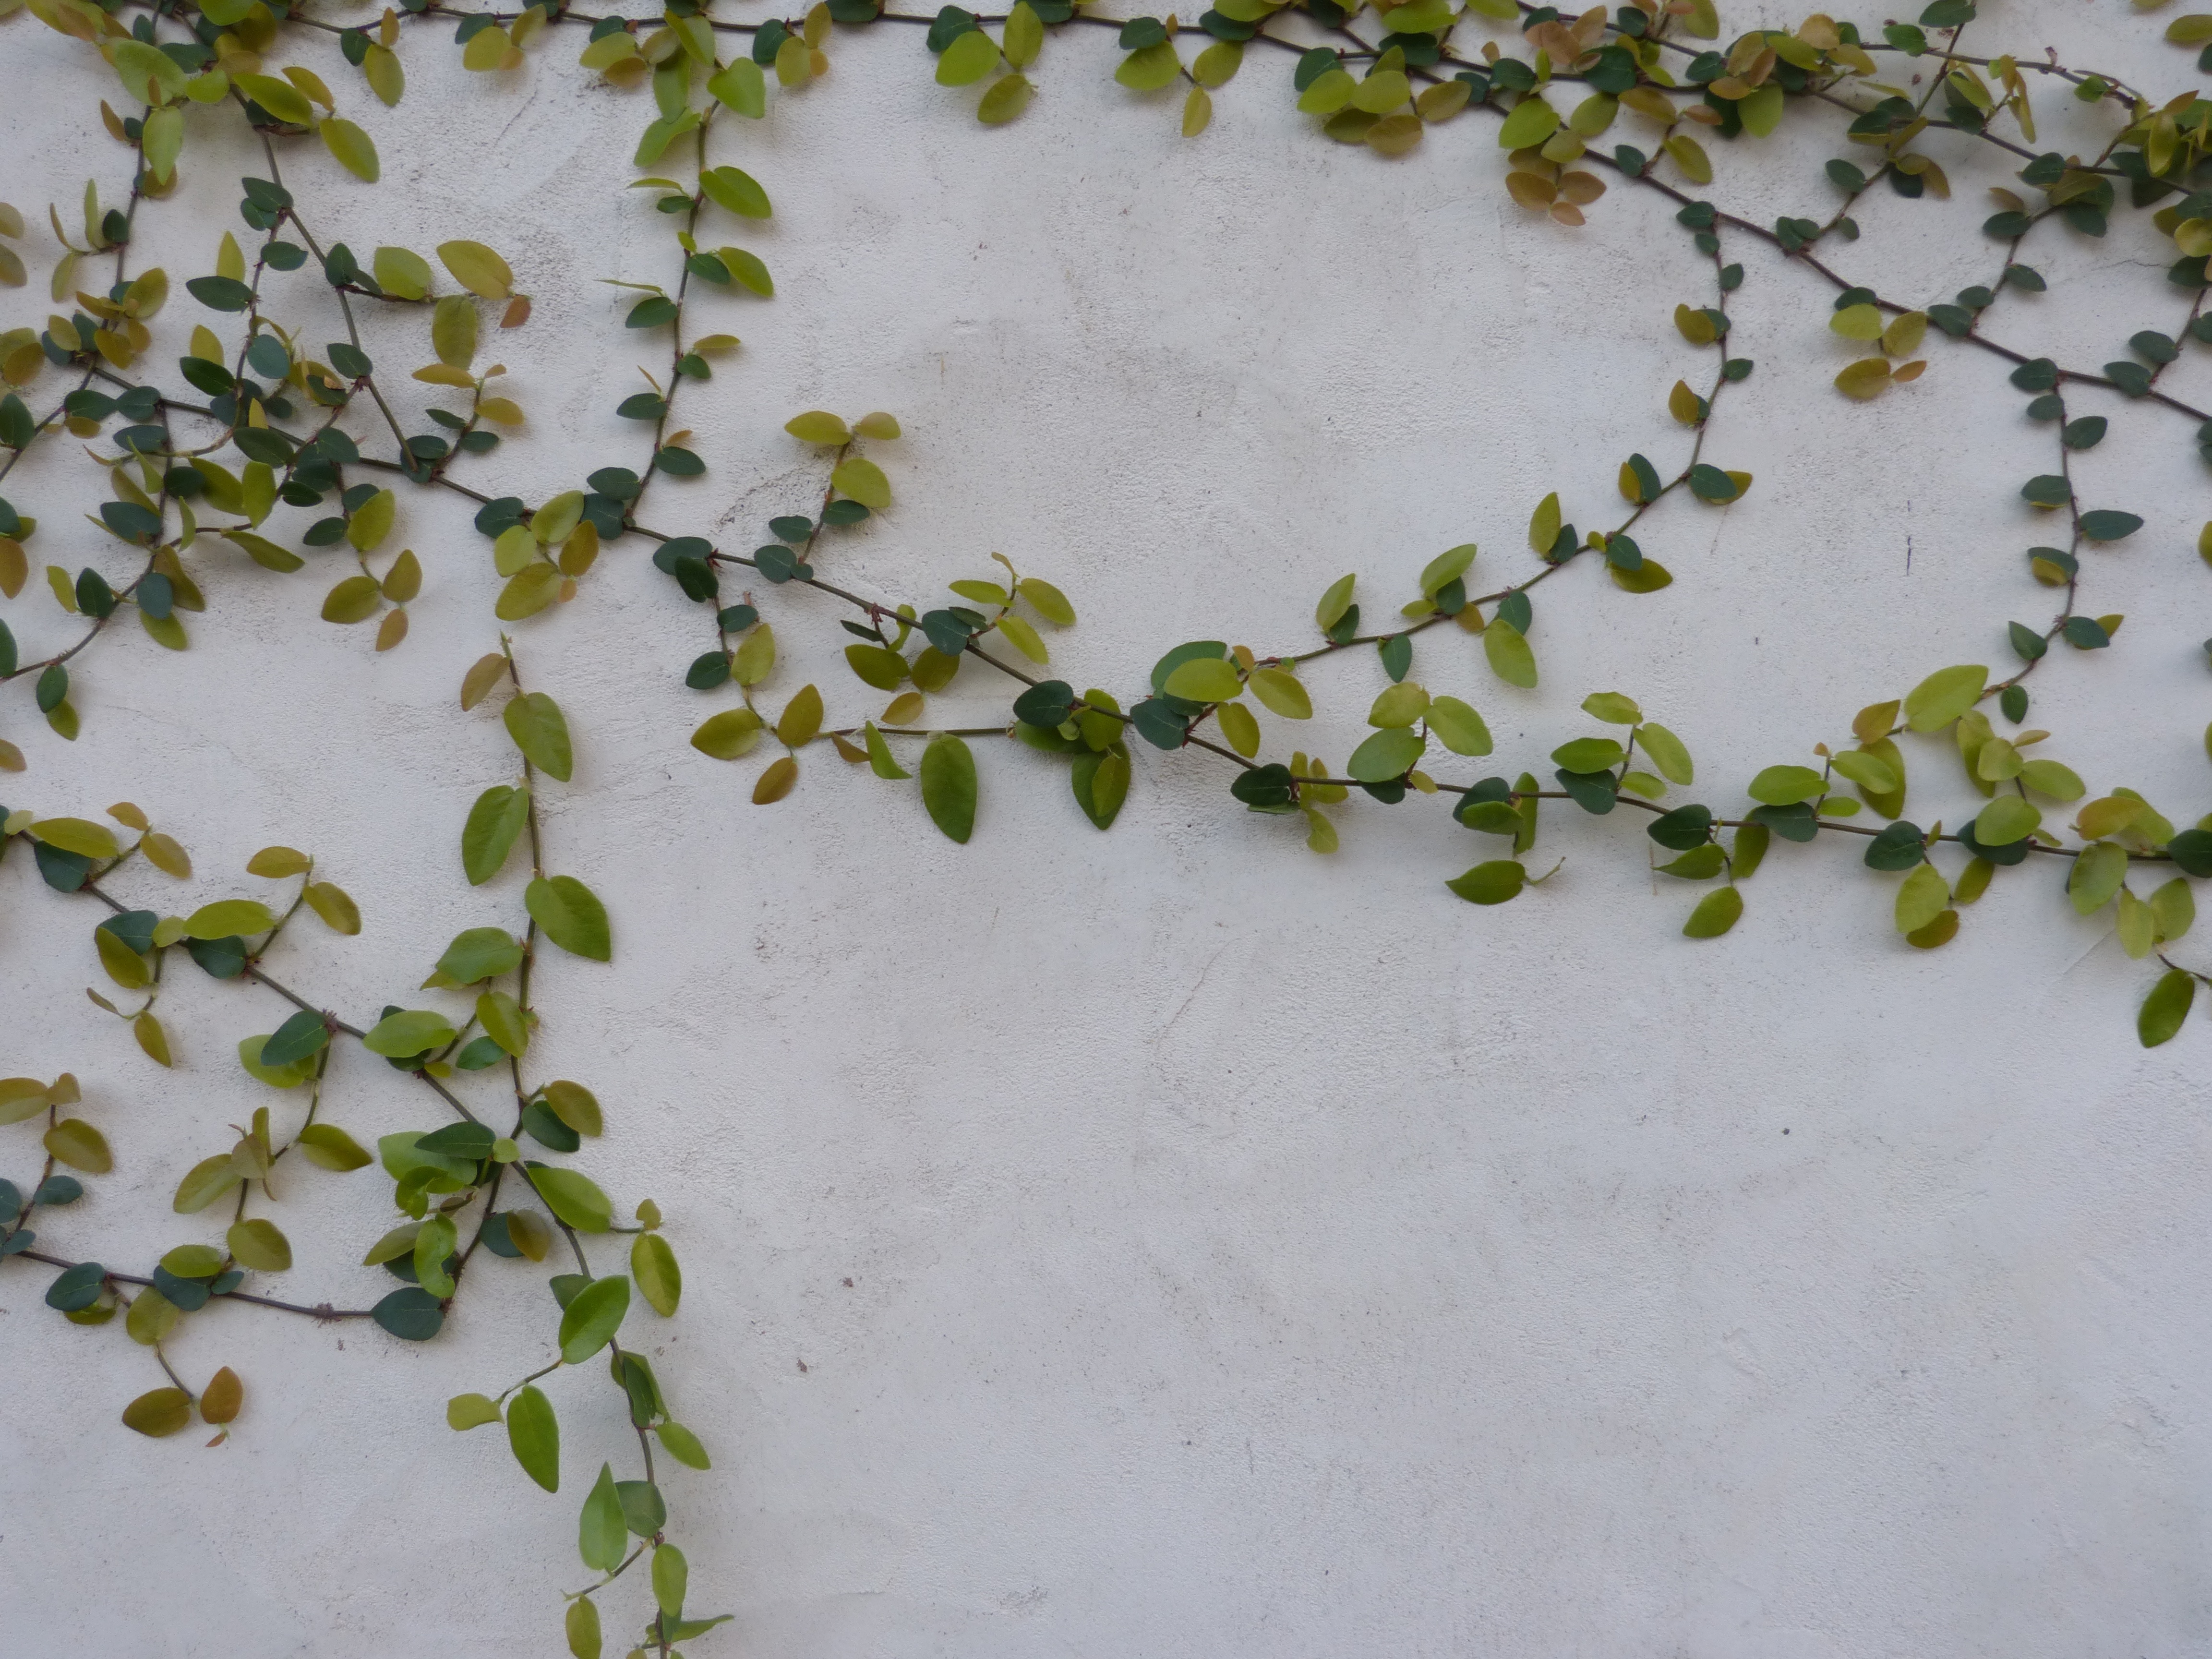
branch, plant, leaf, flower, green, herb, produce, ivy, botany, flora, concrete, vines, shrub, flowering plant, nature background, building wall, vines on wall, green vines, land plant, apiales